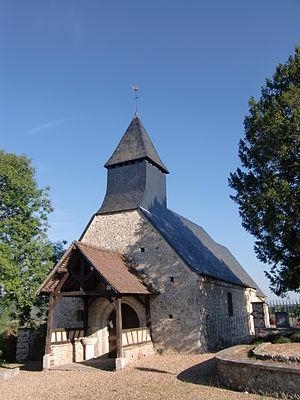
église de Saint-Sulpice-de-Grimbouville (Eure, Normandie, France)
Saint-Sulpice-de-Grimbouville est une commune française située dans le département de l'Eure, en région Normandie.